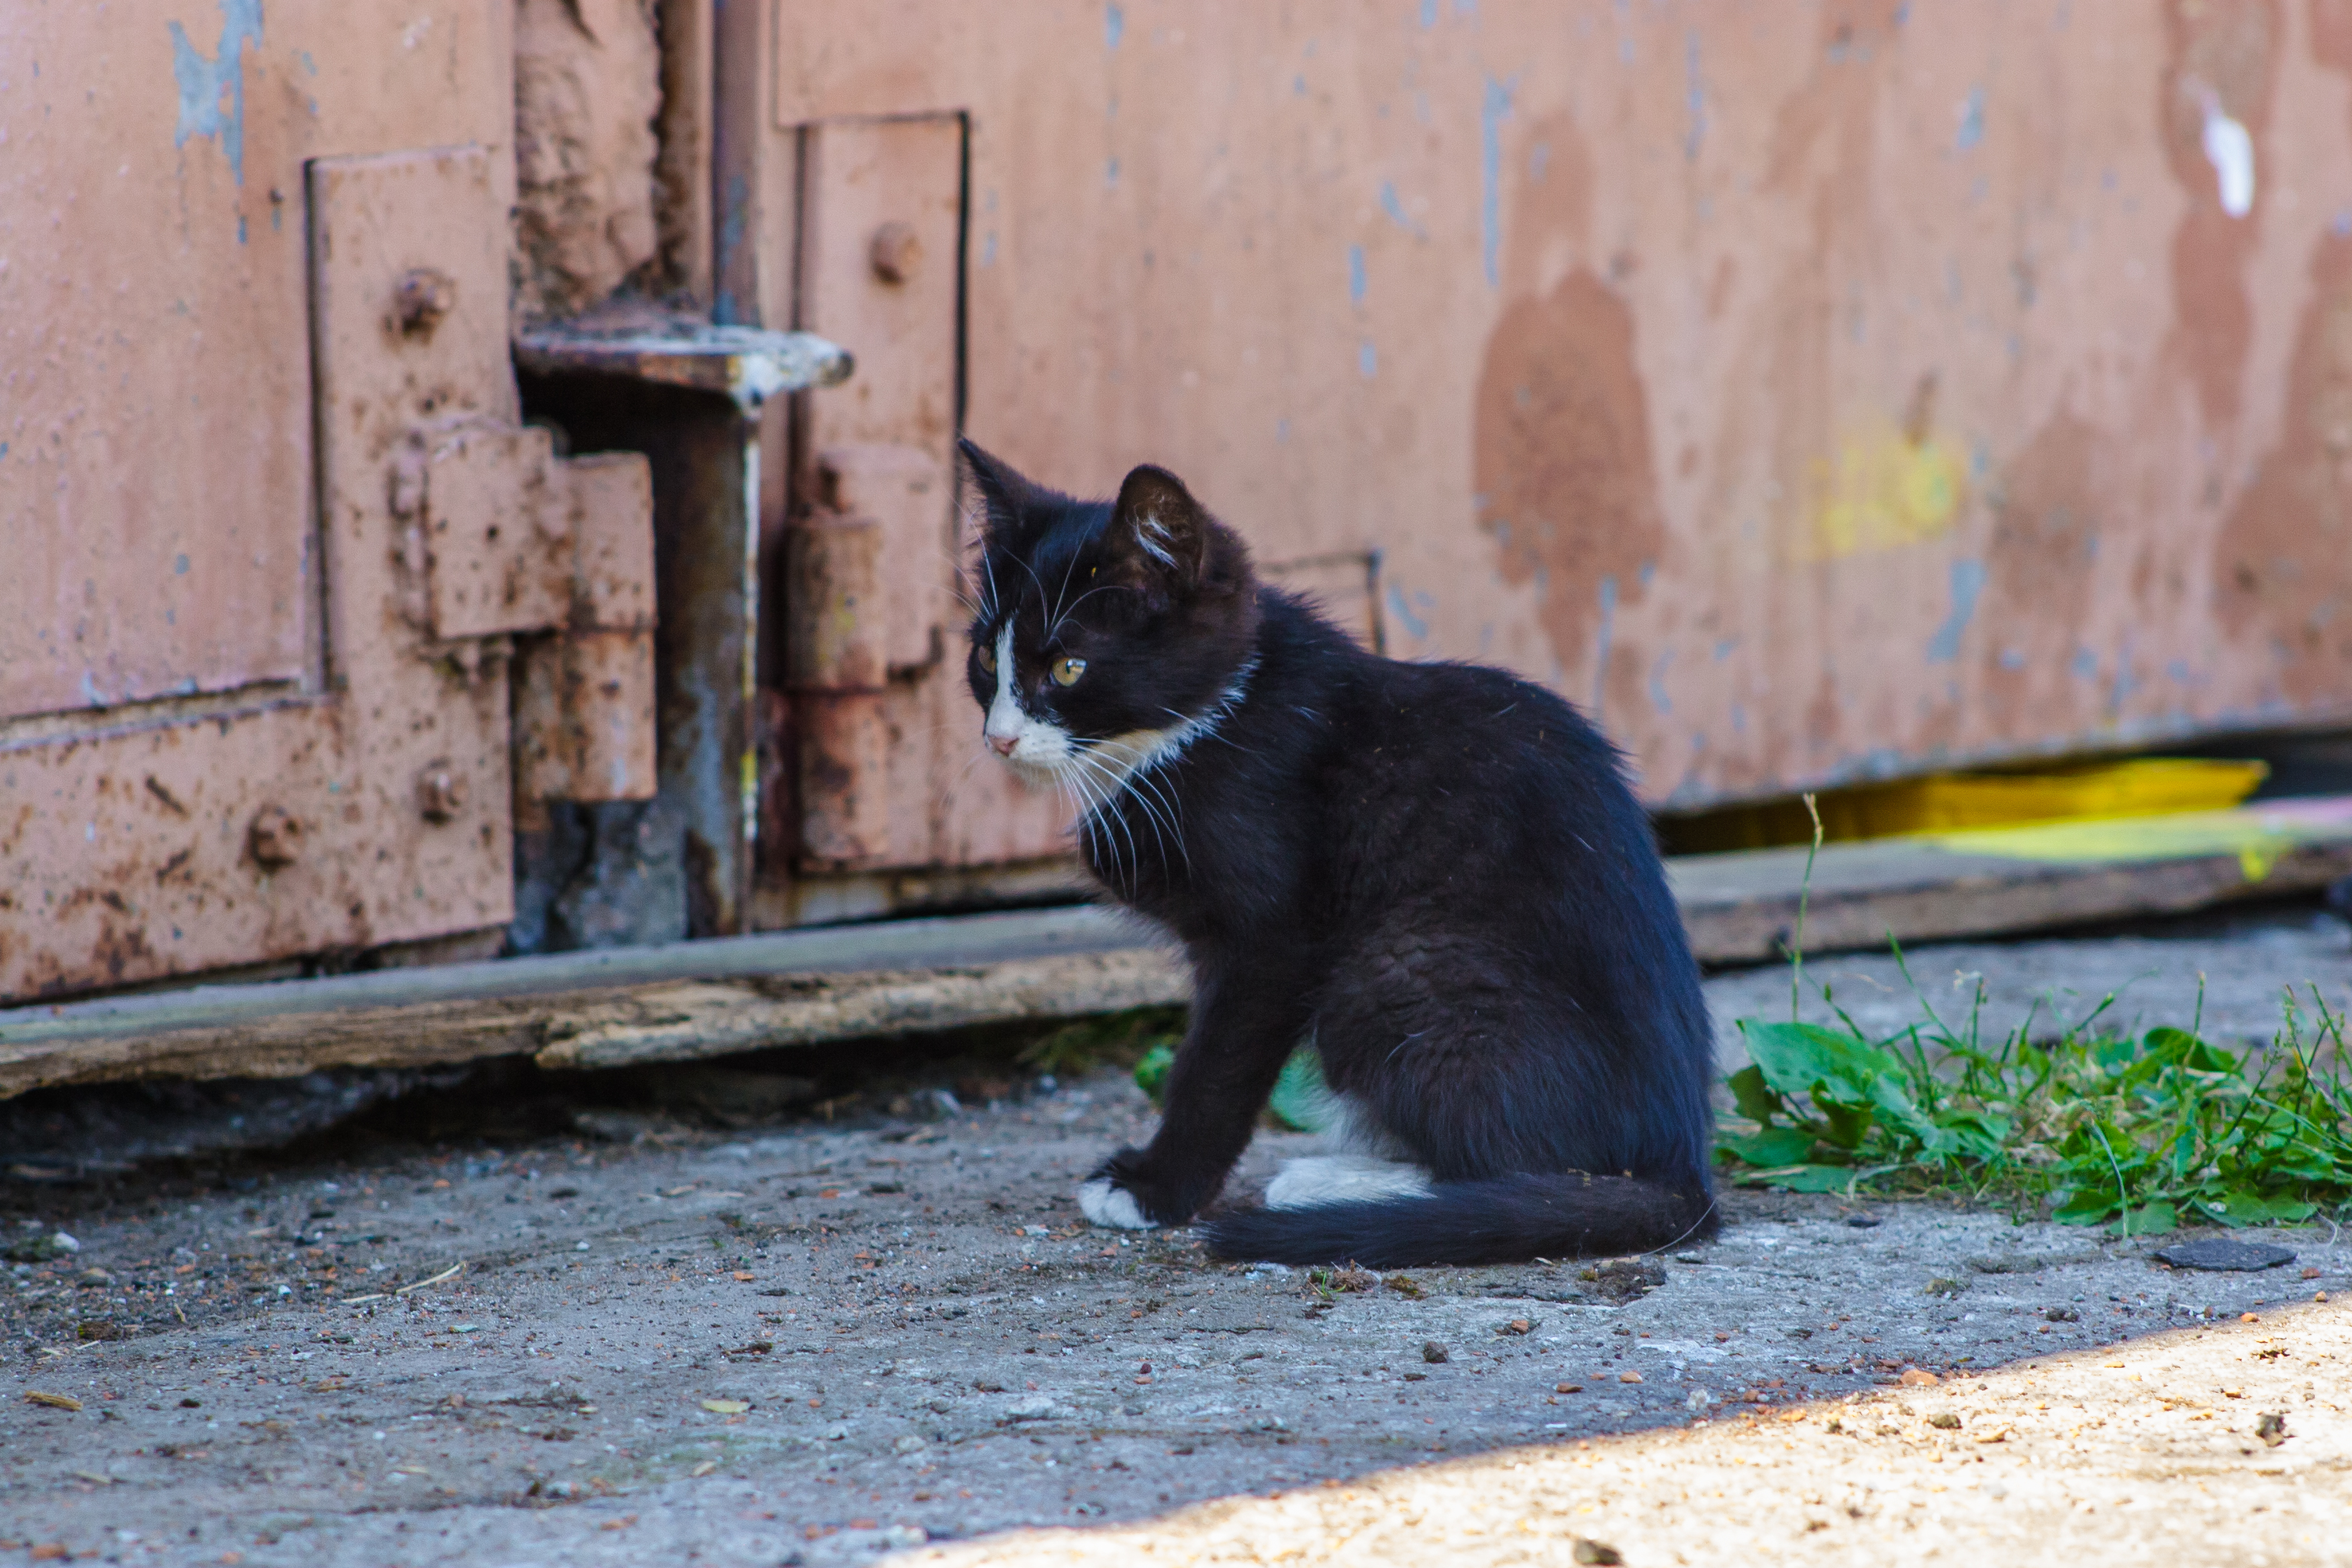
street, cat, small to medium sized cats, felidae, black cat, whiskers, domestic short haired cat, snapshot, carnivore, snout, bombay, asian, tail, polydactyl cat, korat, Havana brown, european shorthair, burmese, german rex